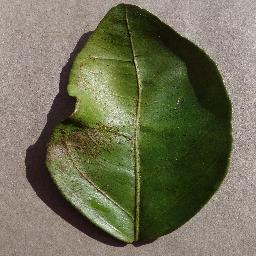
Label: Orange___Haunglongbing_(Citrus_greening)